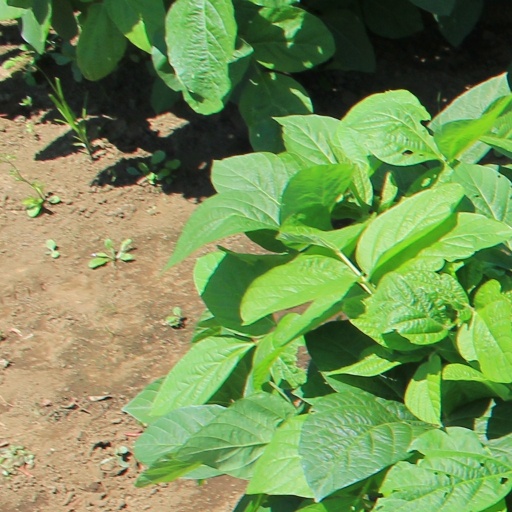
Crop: soybean